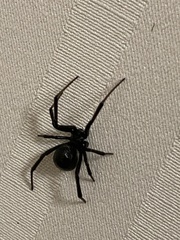
Species: Lactrodectus_hesperus